Catherine Bragg

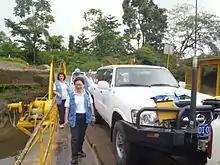
Catherine Bragg mission in Tumaco/Nariño/Colombia 2011

Since her retirement from public service in 2013, she has been appointed Adjunct Full Professor at the Centre for Humanitarian Action in University College Dublin, and serves as a Governor of the University of Toronto since 2016.